Trinity College, Toronto

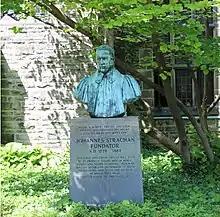
Bust of John Strachan in the Trinity quad, 2020

In 1849, over strong opposition from Strachan, Robert Baldwin's Reformist government took control of the college and secularized it to become the University of Toronto. Incensed by this decision, Strachan immediately began raising funds for the creation of a new university. Strachan canvassed Great Britain and Upper Canada for donations, and although he fell short of his goal of £30,000, he received significant commitments from the Society for the Propagation of the Gospel, the Duke of Wellington, William Gladstone, and Oxford University. Despite Strachan's public anti-Americanism, the project for a new Anglican university attracted substantial donations from a fundraising campaign in the United States by The Reverend William McMurray.